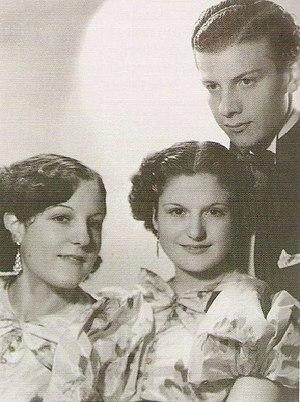
Mariano Martínez, mieux connu sous le nom Mariano Mores, est un célèbre musicien de tango argentin, compositeur, pianiste et chef d'orchestre.